17pdr SP Achilles

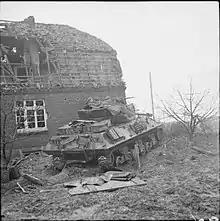
An Achilles 17-pdr tank destroyer uses a building as cover in , near Goch in Germany, 20 February 1945

The 17 pdr SP Achilles was basically a modified M10, the principal difference being the gun. The main armament of the Achilles was the Ordnance QF 17-pounder, a substantially more powerful gun than the 3 inch (76.2 mm) M7 mounted on the standard M10. The single top-mounted .50 inch (12.7 mm) M2 Browning heavy machine gun was retained.